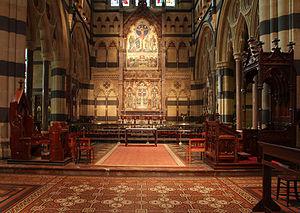
La cathédrale Saint-Paul est le siège du diocèse anglican de Melbourne et l’un des plus importants édifices religieux d’Australie. Son édification fut décidée à partir de 1866 afin de remplacer l’ancienne cathédrale Saint-James, devenue trop exiguë. Des désaccords entre les principaux coordinateurs du projet retardèrent considérablement le début des travaux, qui ne commencèrent qu'à partir de 1880.